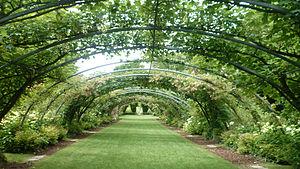
fr:w:Jardins de Séricourt
Les jardins de Séricourt sont un ensemble de jardins dessinés par le paysagiste Yves Gosse de Gorre à Séricourt, dans le Pas-de-Calais, non loin de Saint-Pol-sur-Ternoise, autour de sa propriété.
Séricourt est une commune française située dans le département du Pas-de-Calais en région Hauts-de-France.